Victor Bologan

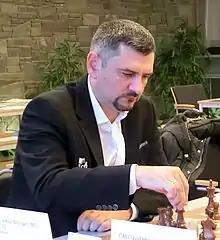
Bologan in 2013

Victor (Viorel) Bologan (born 14 December 1971) is a Moldovan chess player and author. He was awarded the title of Grandmaster by FIDE in 1991.